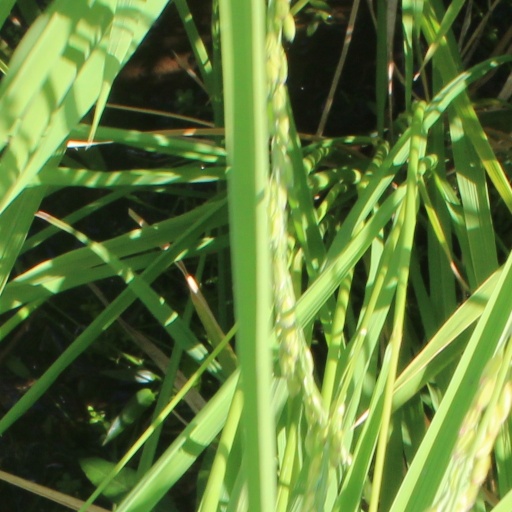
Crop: rice